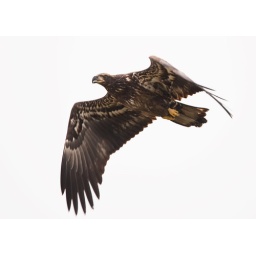
An immature Bald Eagle flying low over the bridge heading South. Baea09096973